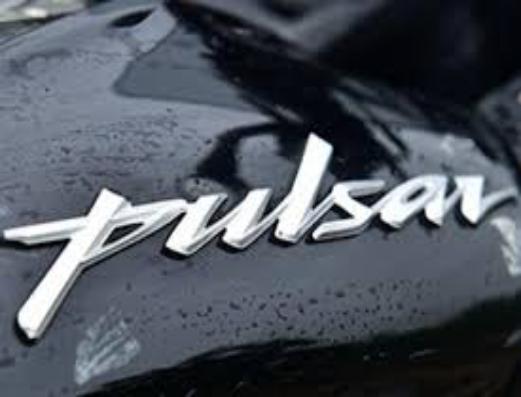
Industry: Others